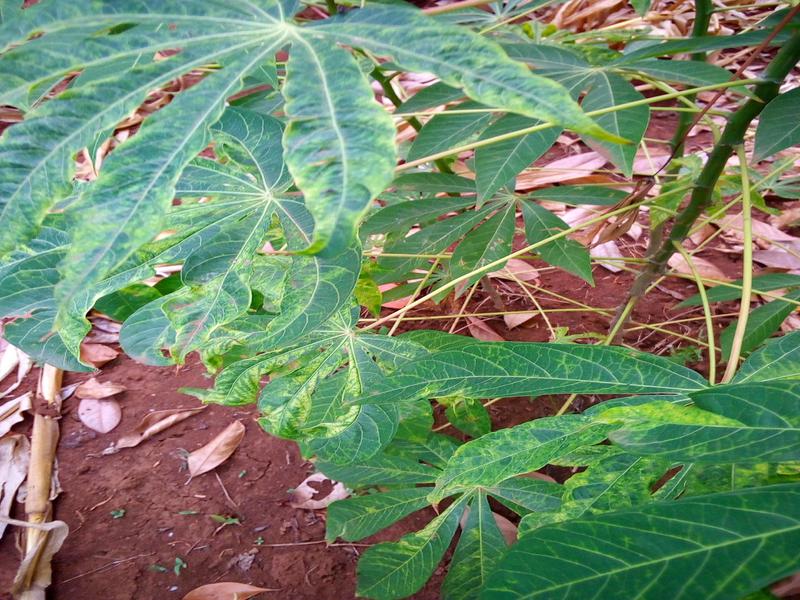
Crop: cassava
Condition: mosaic_disease